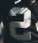
Number: 2